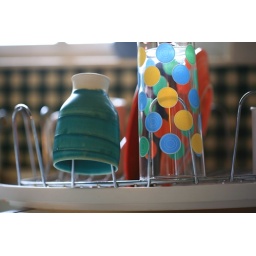
A favorite blue cup on the left, designed by the great ceramic artist Hank Murrow, of Eugene, Oregon.